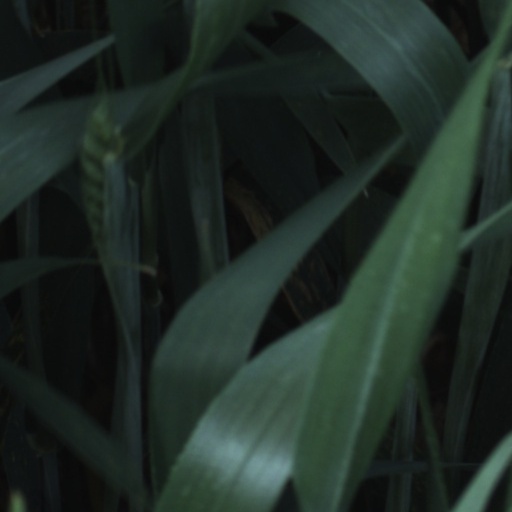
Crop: wheat